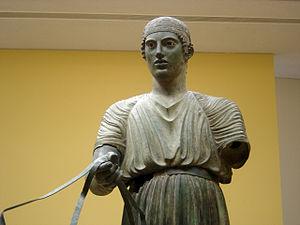
L’aurige de Delphes, ou Hêniokhos, est l'une des plus célèbres sculptures de la Grèce antique, et l'un des cinq seuls grands bronzes qui nous soient parvenus de l'époque classique. Elle est conservée au musée archéologique de Delphes et datée, grâce à son inscription, entre deux jeux panhelléniques, soit en 478, soit en 474, soit entre 470 et 467 av. J.-C.